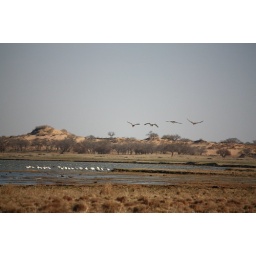
Still the birds - in the sky and in the water.